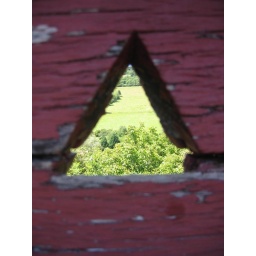
View through a hole in the castle wall